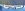
Number: 3